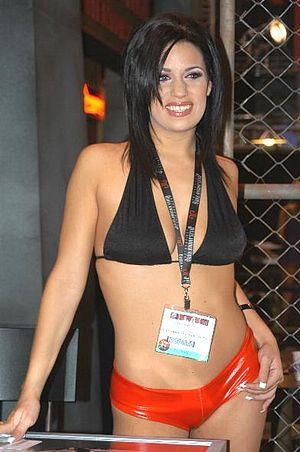
Mia Banggs ou Mia Bangg, née le 11 avril 1985 à San Diego, est une actrice de films pornographiques américaine.